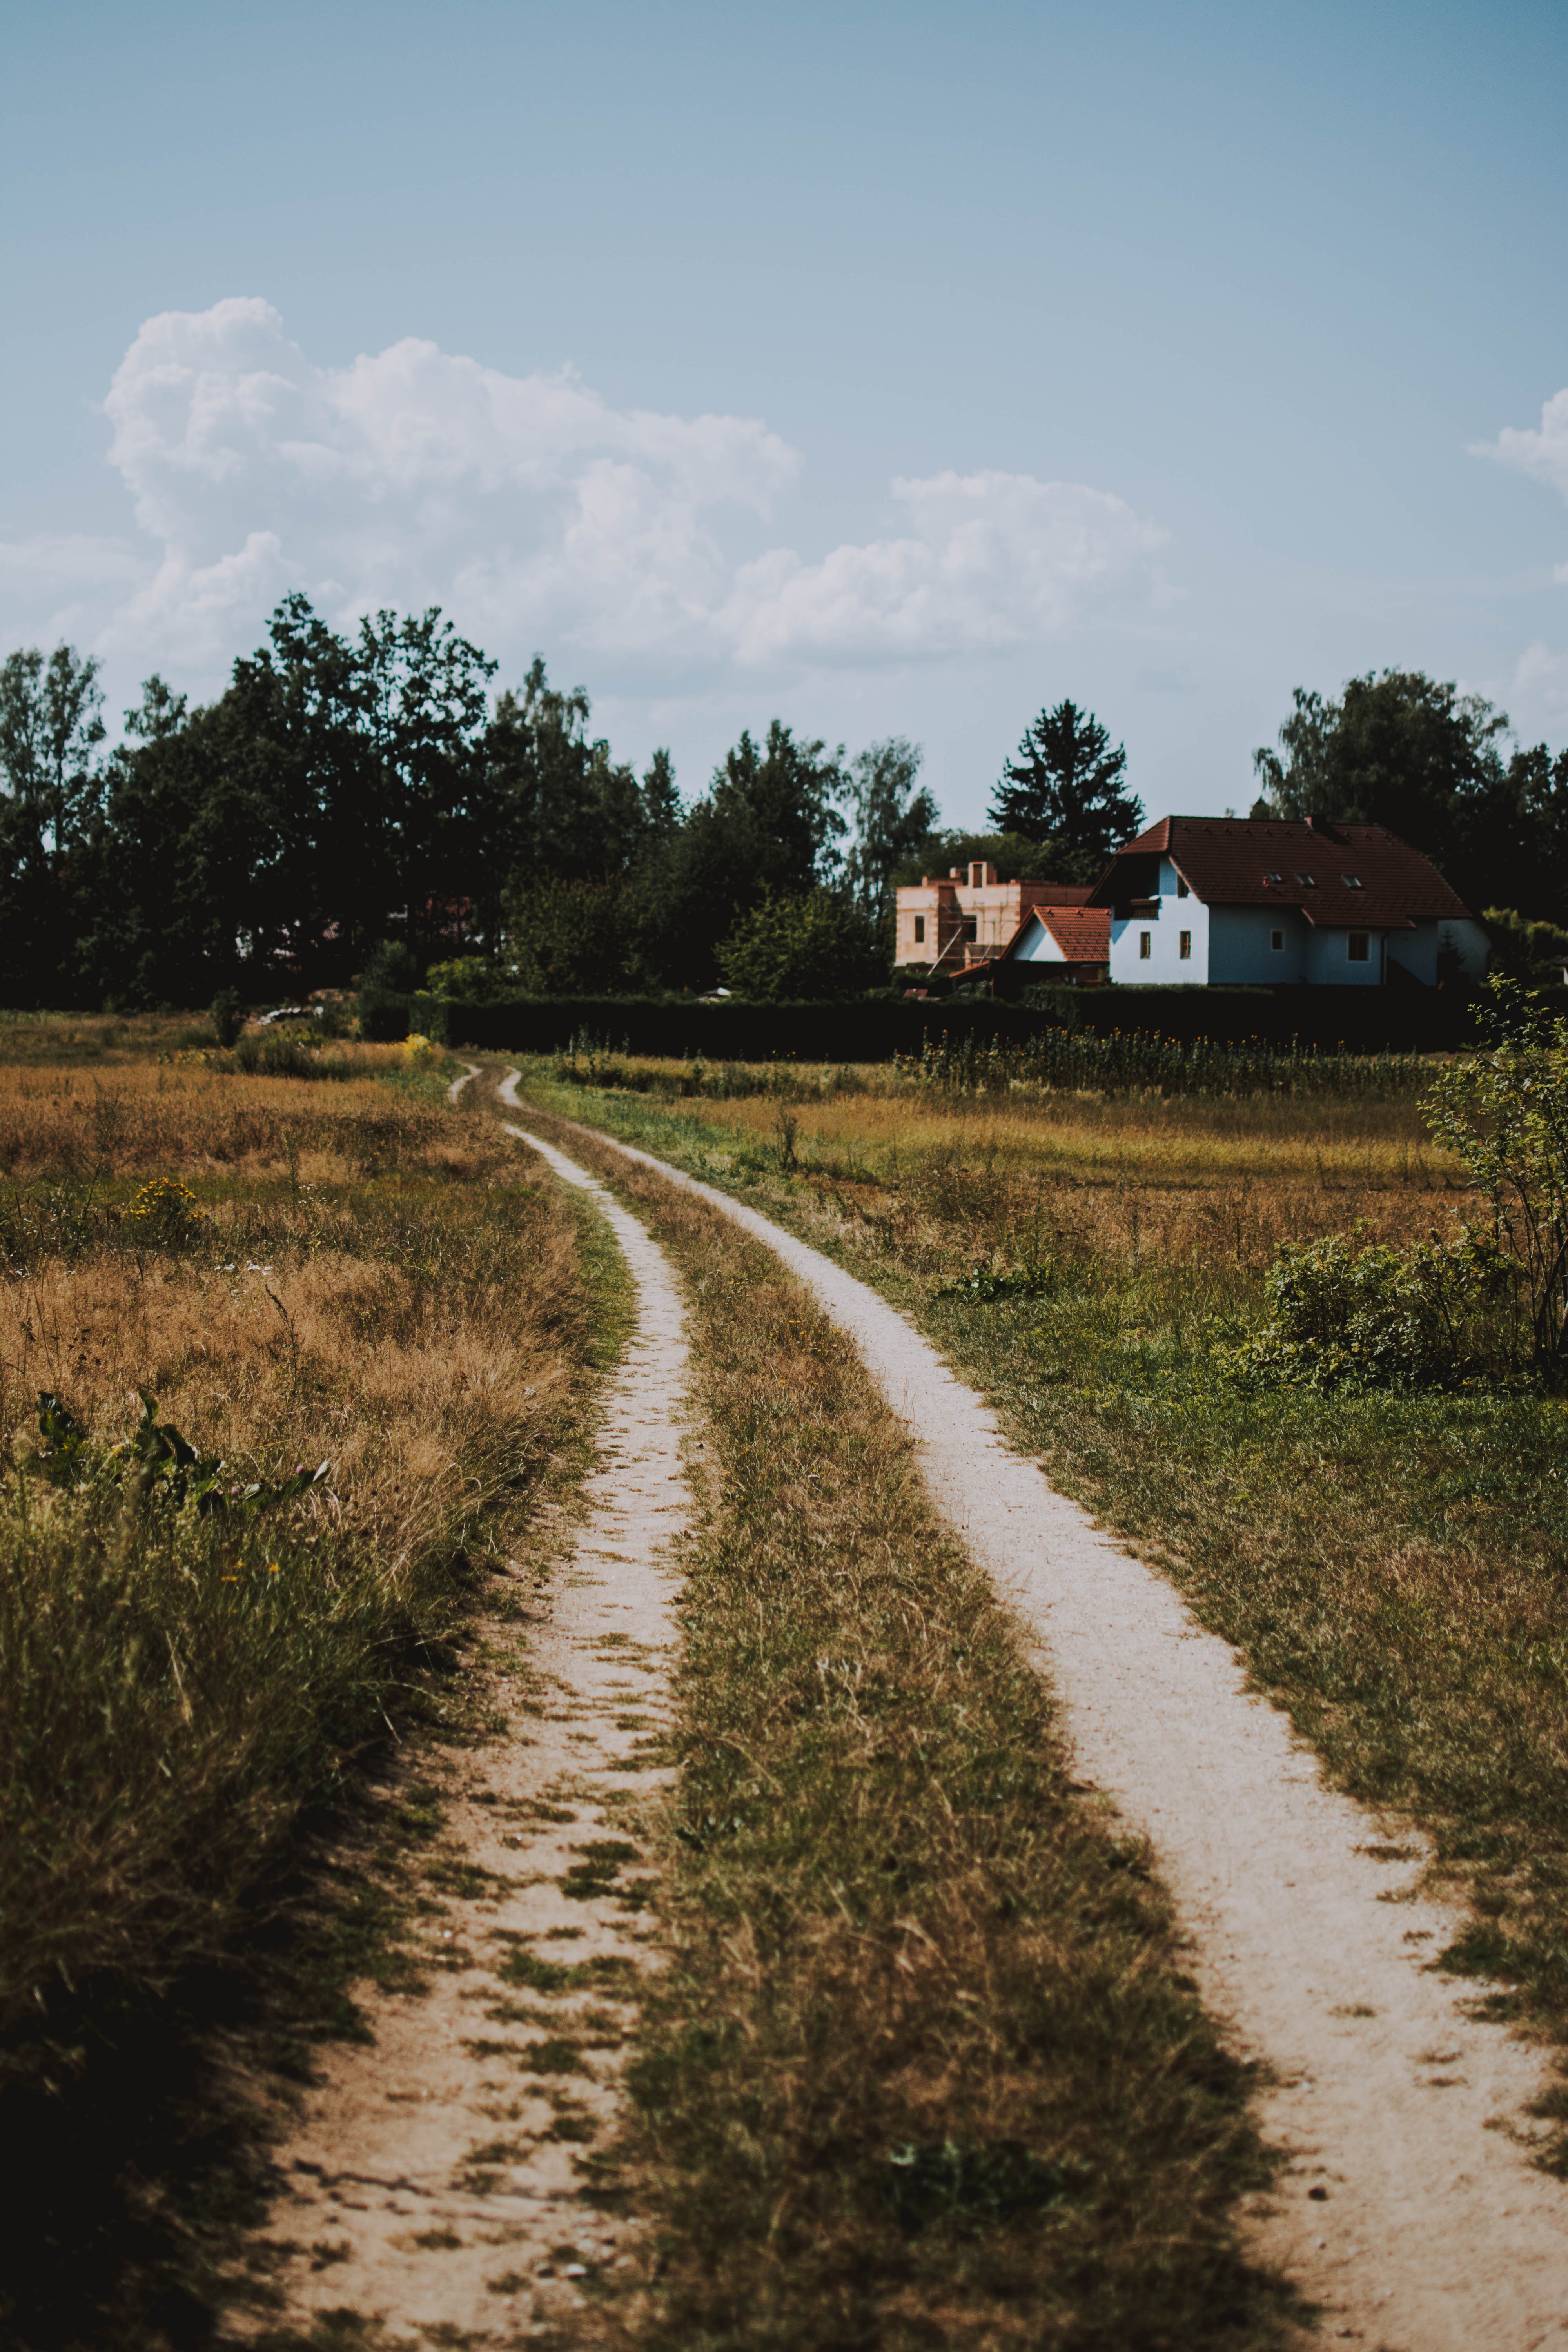
dirt road, road, sky, lane, grass, tree, rural area, field, infrastructure, trail, farm, grass family, thoroughfare, land lot, landscape, house, cloud, sunlight, path, pasture, plain, grassland, plant, village, prairie, meadow, nonbuilding structure, road surface, street